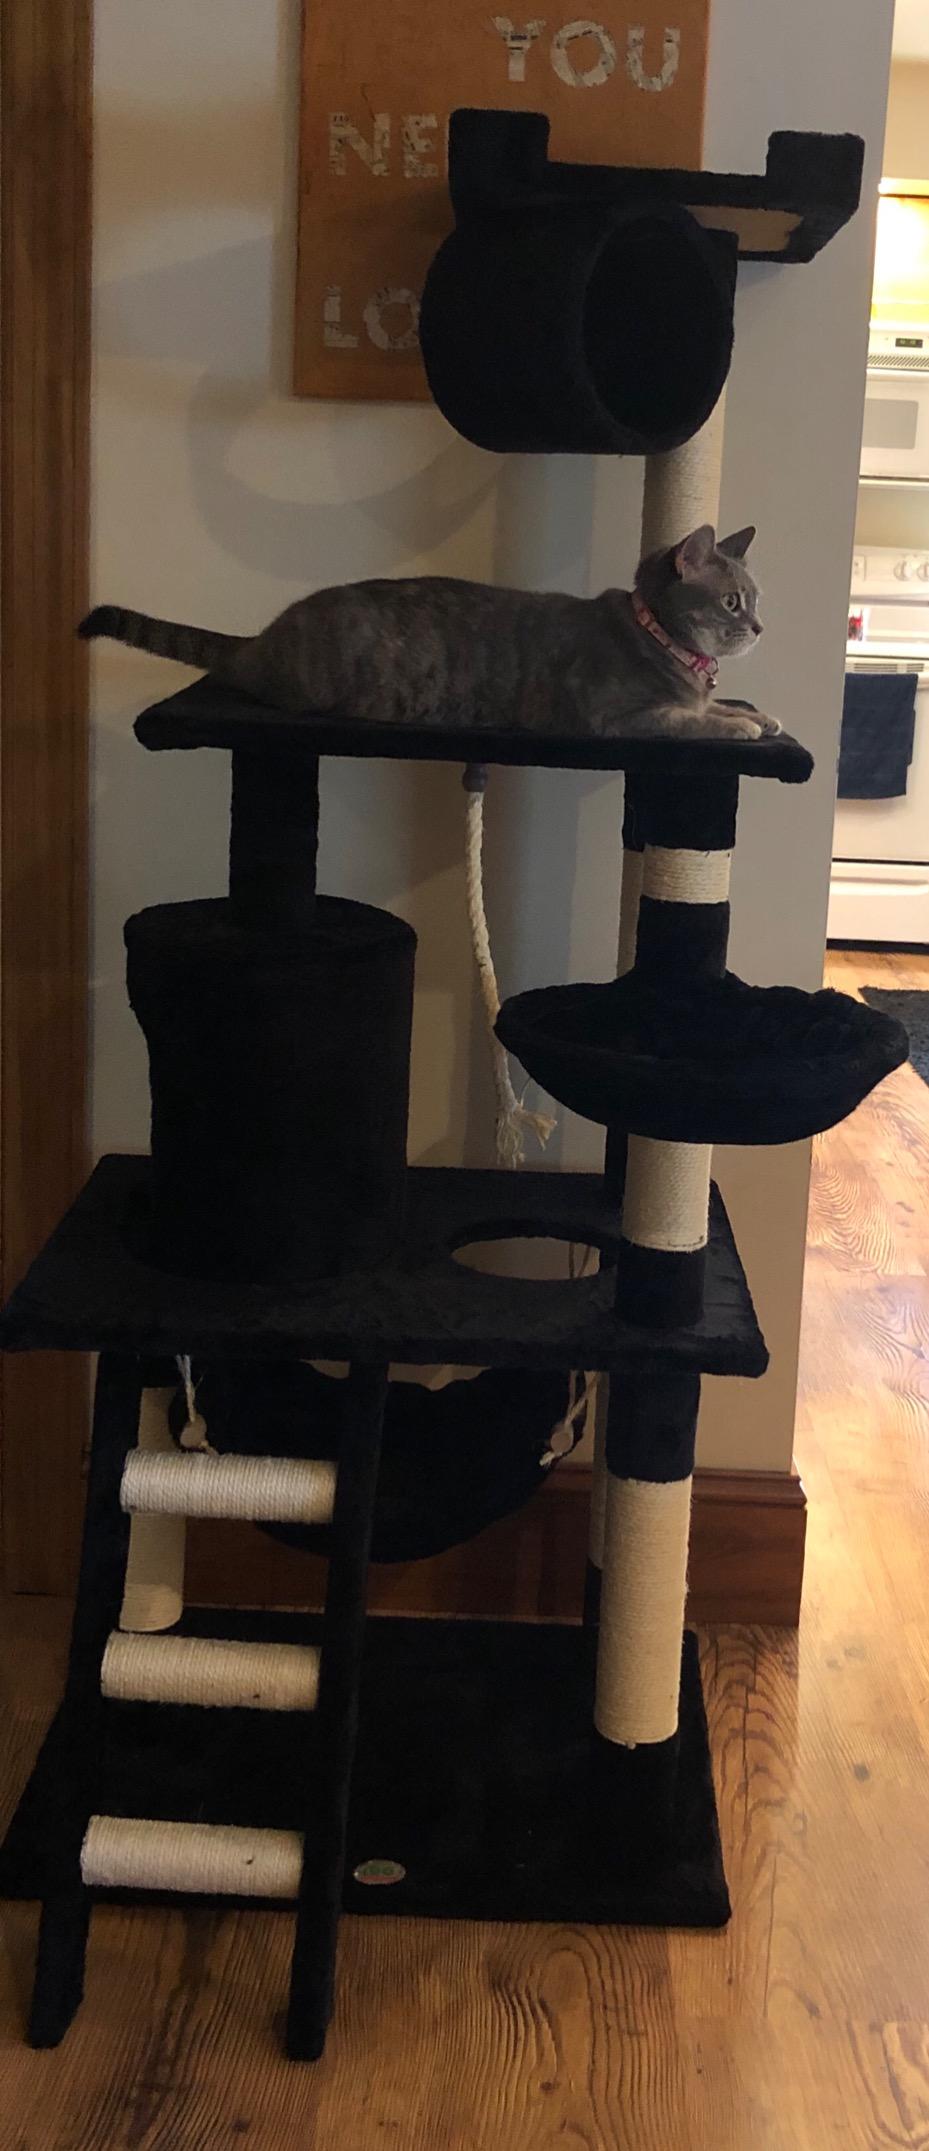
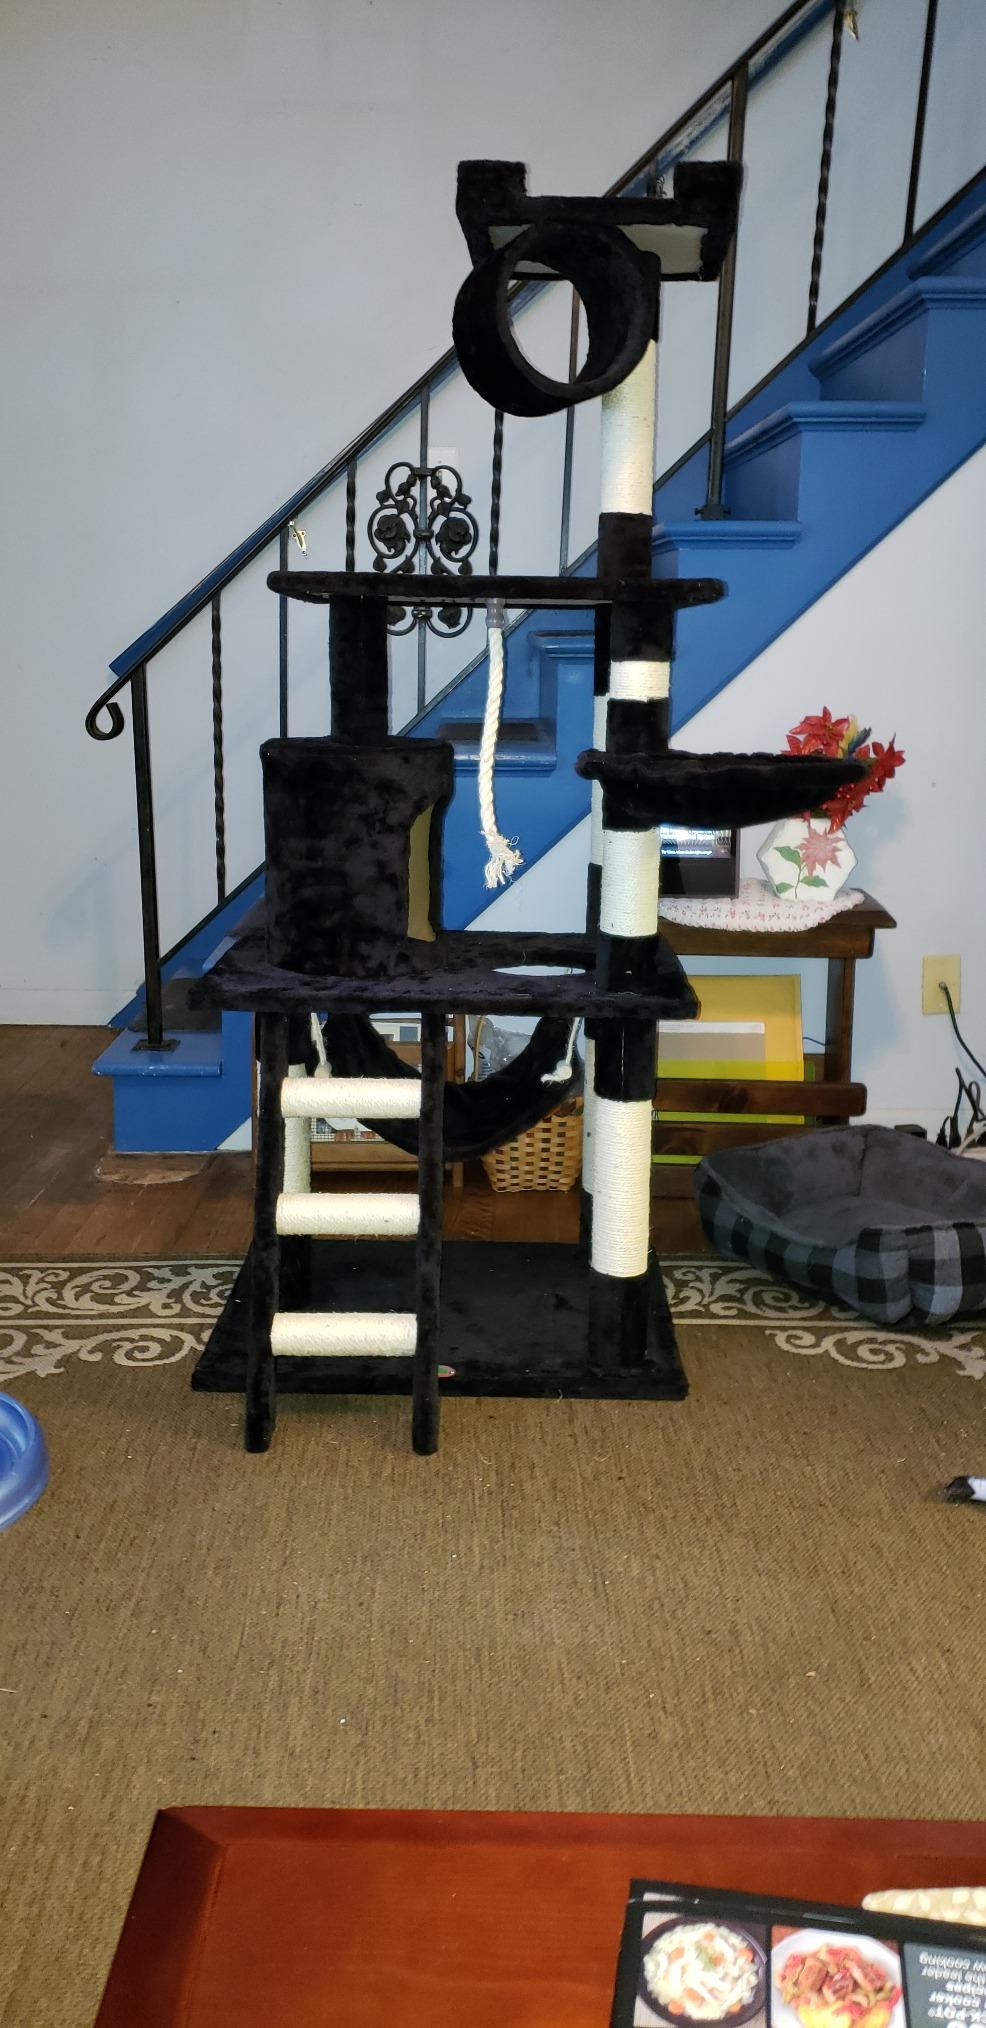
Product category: items_cat tree
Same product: yes